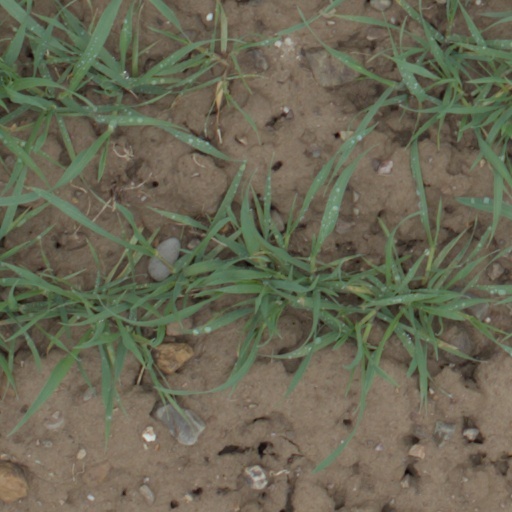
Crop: wheat